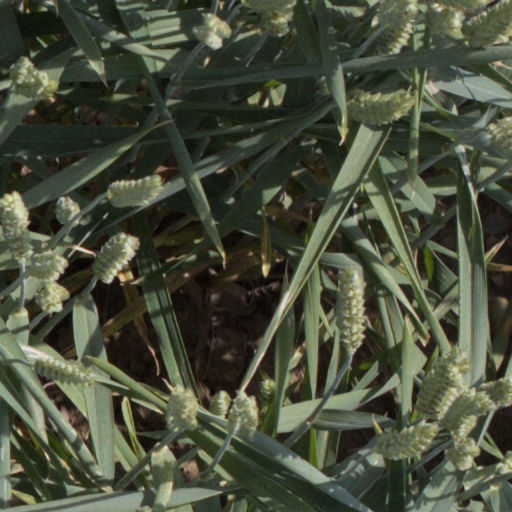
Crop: wheat